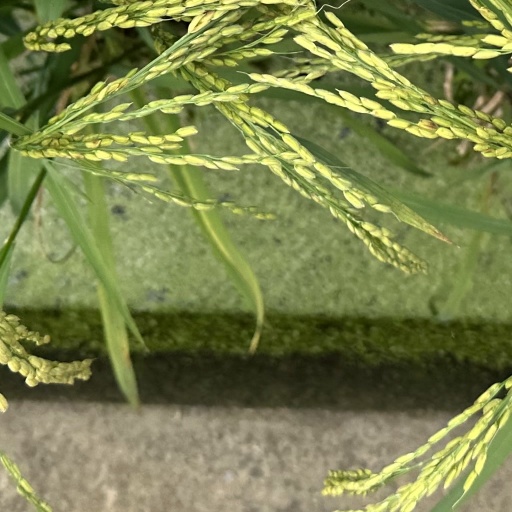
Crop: rice